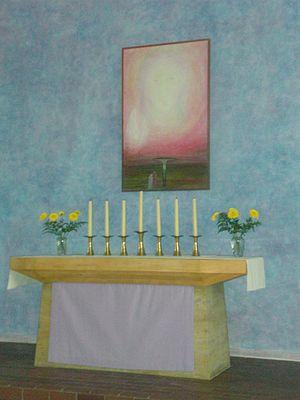
La Communauté des chrétiens, est une communauté chrétienne qui se situe dans le mouvement anthroposophique. Elle fut fondée le 16 septembre 1922 à Dornach par un groupe de 45 théologiens, prêtres et étudiants principalement issus du milieu protestant sous la direction de disciples de Rudolf Steiner.
L'anthroposophie est un courant ésotérique créé par l'occultiste autrichien Rudolf Steiner au début du XXᵉ siècle. Ce courant se rattache d'une part à la théosophie de Helena Blavatsky et d'autre part aux courants du rosicrucianisme moderne. On y retrouve des éléments empruntés au bouddhisme, à l'hindouisme, au christianisme. En particulier, de l'hindouisme et du bouddhisme, l'anthroposophie tire sa conception du karma et de la réincarnation ; du christianisme, l'idée du Christ en tant que sauveur du monde. Il prône un nouvel accès au monde spirituel pour l'être humain moderne, à travers des exercices que Rudolf Steiner décrit dans son livre L'Initiation. Comme tout mouvement ésotérique et religieux, il affirme l'existence d'un monde spirituel qui est à la base du monde matériel et il possède des techniques de méditation et des rituels.